List of international cricket centuries at Basin Reserve

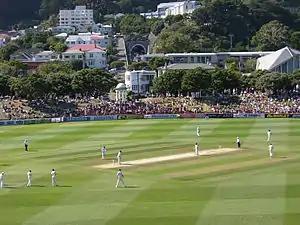
The Basin Reserve during a Test match.

The Basin Reserve (commonly known as "The Basin"), is a cricket ground in Wellington, New Zealand, used for Test, first-class and one-day cricket. Some argue that its proximity to the city, its Historic Place status and its age make it the most famous cricket ground in New Zealand. The Basin Reserve is the only cricket ground in New Zealand to have Historic Place status. The ground has been used for events other than cricket, such as concerts, sports events and other social gatherings, but now it is mostly used for cricket, particularly Test matches.